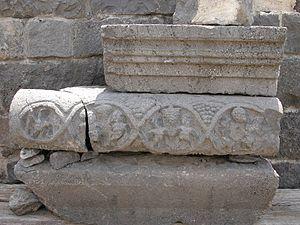
Chorazeïn, Chorazin ou Korazin, était une petite ville de la Galilée du temps de Jésus. Elle est située entre 3 et 4 km au nord de Capharnaüm.